Musée des ondes Emile Berliner

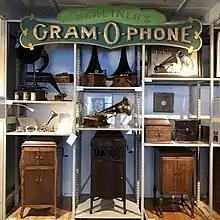
Phonographs and Gramophones in the permanent exhibition

Since its construction in 1907, the factory on 1001 Lenoir street functioned as the world headquarters of the Berliner Gramophone Company. Emil Berliner invented the flat disc with a lateral cut, the gramophone and the recording system for lateral cut discs.